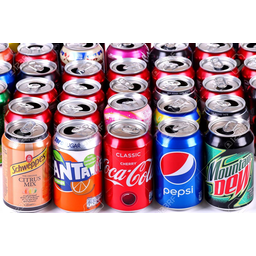
Label: metal